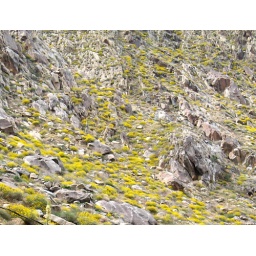
flowers blooming in the desert on the slope of San Jacinto mountain near Palm Springs